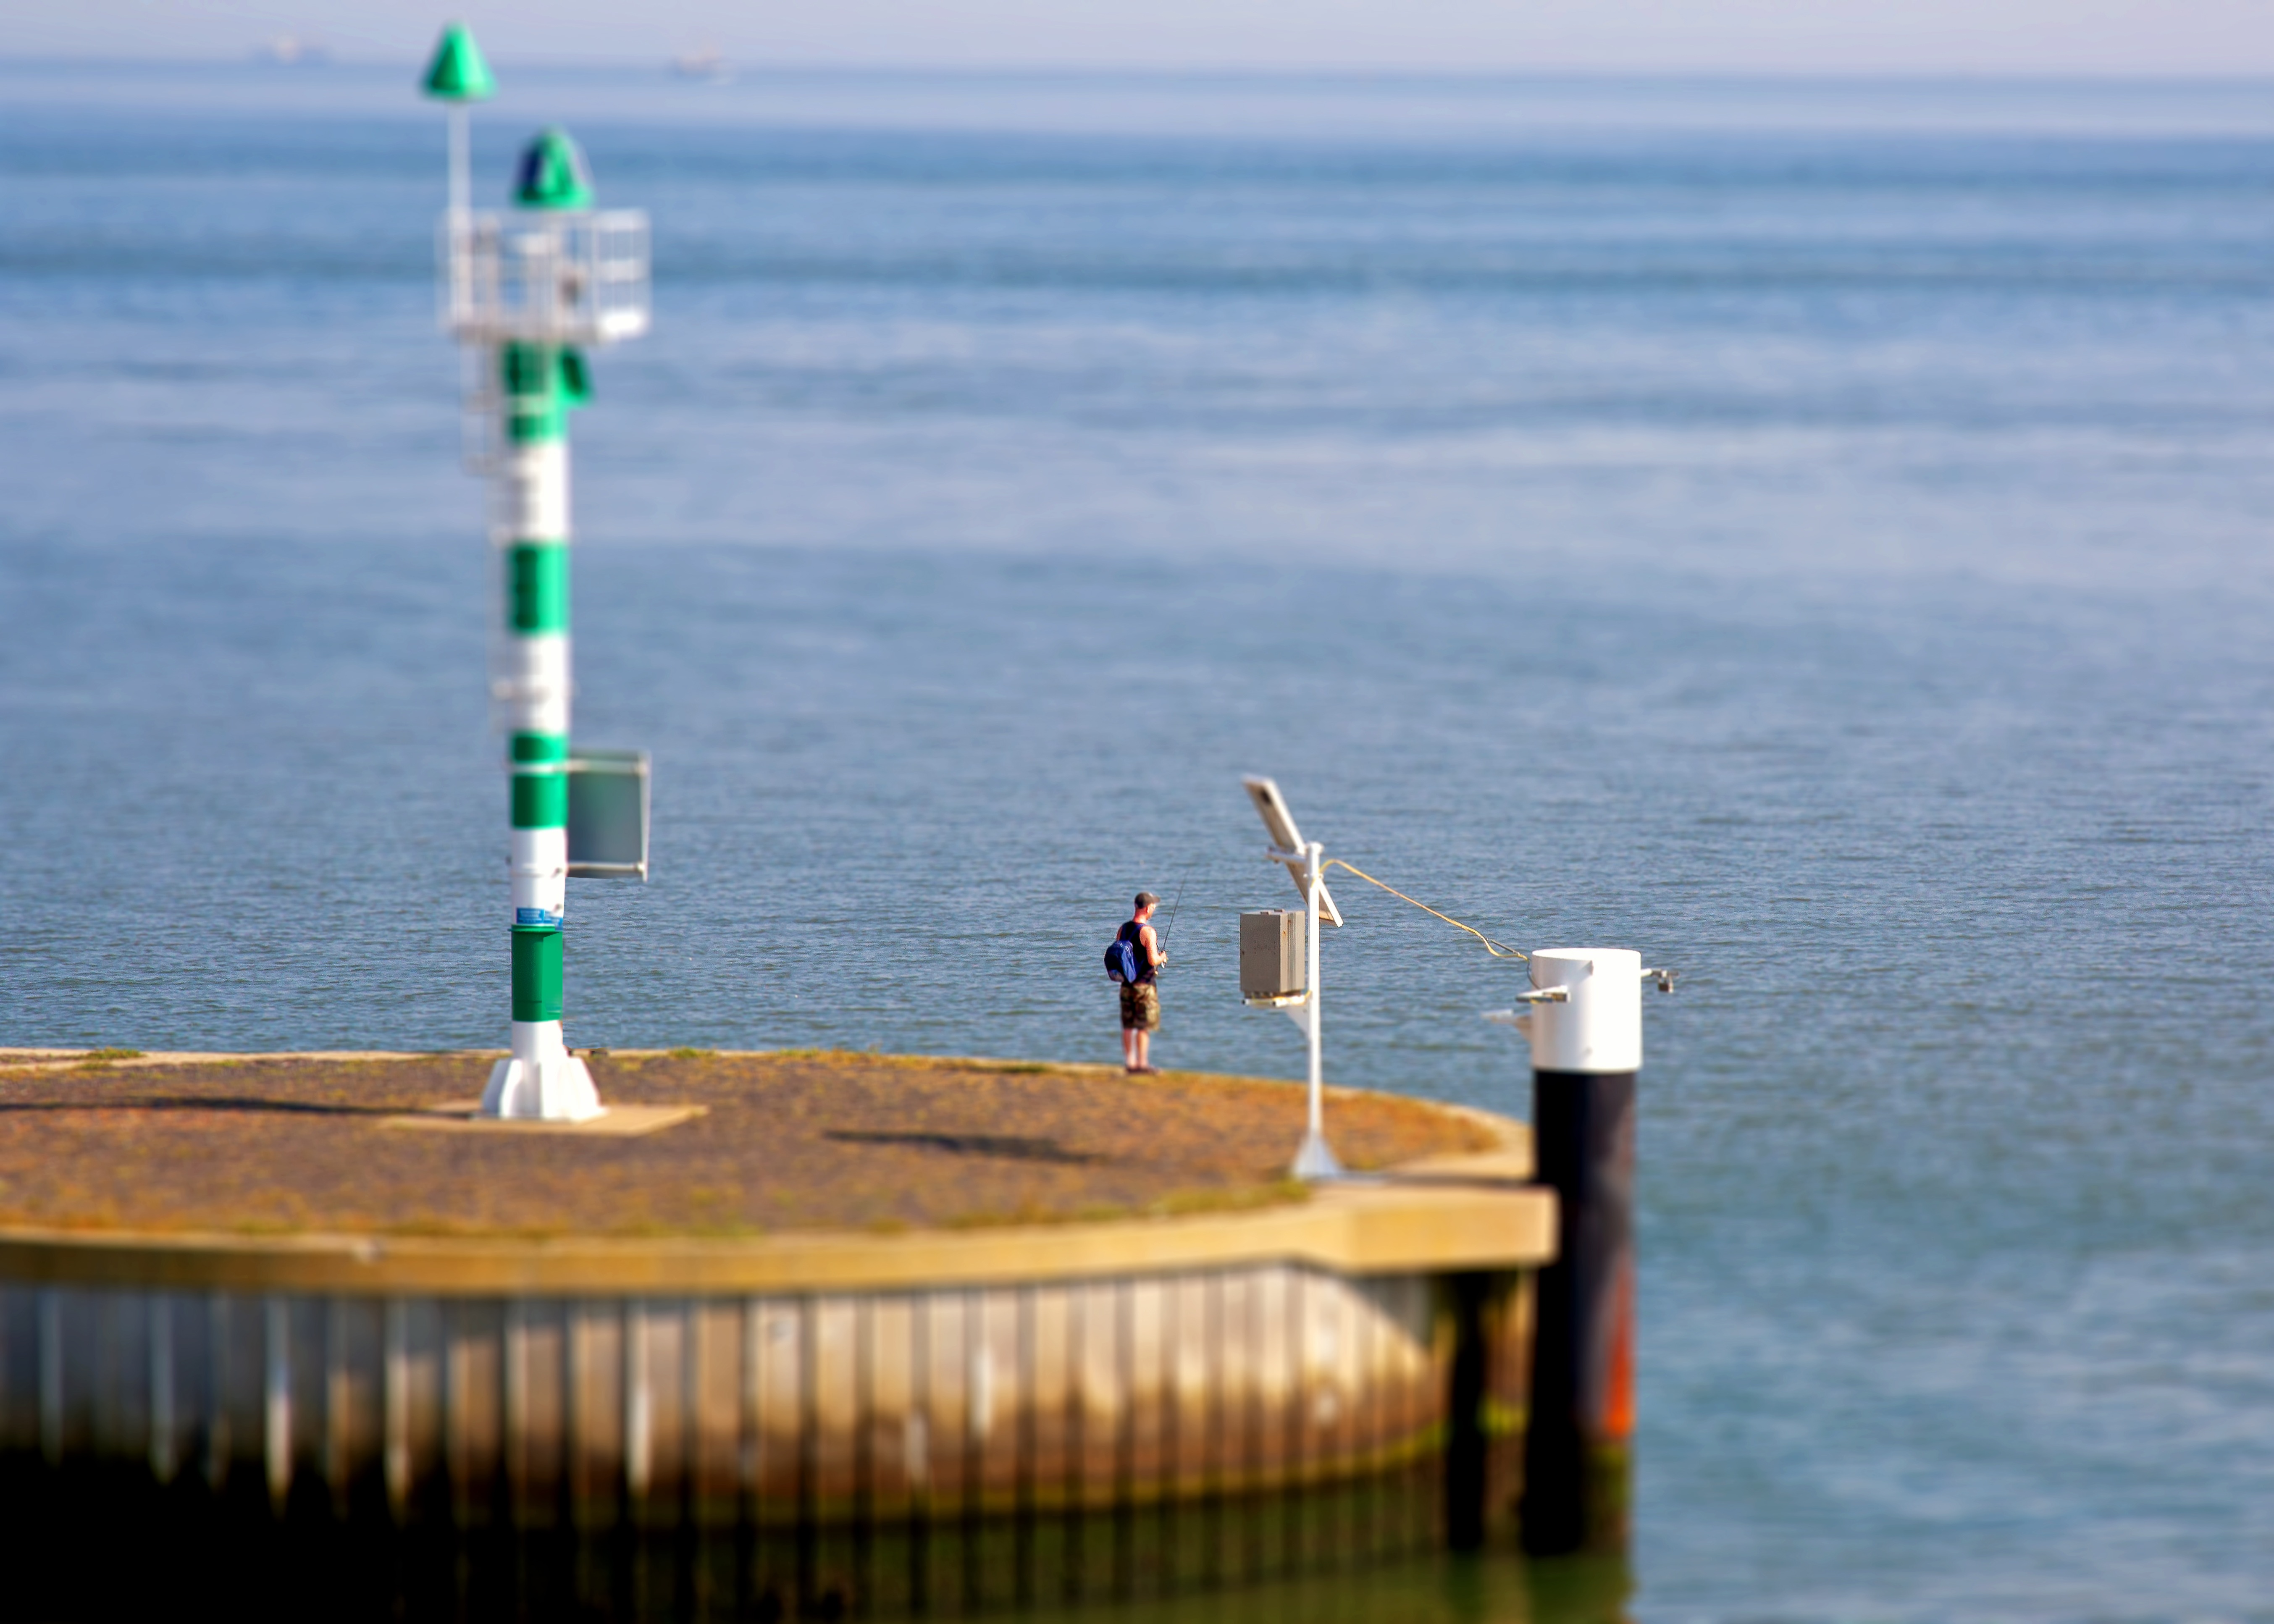
beach, sea, coast, water, ocean, sky, shore, lake, wind, pier, vehicle, tower, peaceful, bay, fish, fishing rod, fishing reel, angel, breakwater, hobby, angler, fang, fischer, catch fish, telescopic rod, fishing line